Surin Pitsuwan

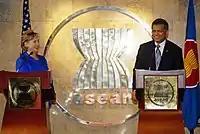
Surin at a press conference with Hillary Clinton in Jakarta, Indonesia

On 18 June 2007, the Thai cabinet unanimously endorsed the recommendation of the Thai Foreign Ministry that Surin Pitsuwan be nominated as the Thai candidate for Secretary-General of ASEAN. He was confirmed by the ASEAN Foreign Ministers during their 40th annual meeting in Manila in July 2007 and succeeded Ong Keng Yong from Singapore on 1 January 2008. His term of office was five years. "The Economist" magazine, commenting that most secretaries-general are "usually a senior regional official rewarded with the post as the crowning boondoggle in a career of not rocking the boat", states that Surin is different in that he seeks an activist role in member states. Surin Pitsuwan was the first ASEAN Secretary-General with significant political experience.